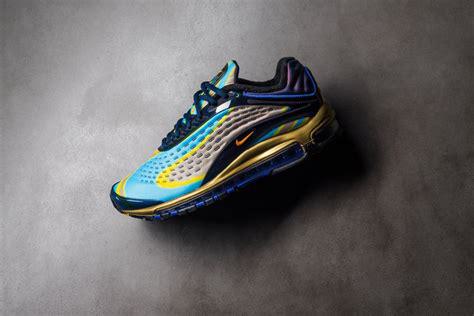
Brand: Nike
Model: Air Max Deluxe